Oakdale, Dorset

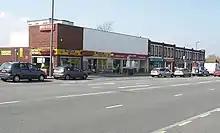
Shops at Oakdale

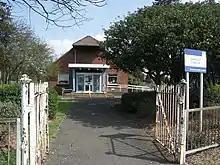
Oakdale Library.

Oakdale is a suburb and electoral ward of Poole in Dorset, England. The electoral ward, which also includes the Stanley Green neighbourhood, had a population of 11,192 at the 2021 census. It shares boundaries with Creekmoor, Poole Town Centre, Parkstone, Newtown and Canford Heath.